Alysha Brilla

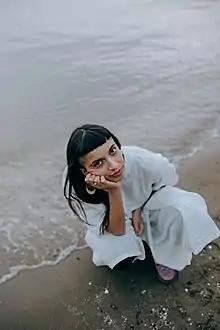
Brilla in 2022

Alysha Brilla (born November 3) is an Indo-Canadian musician, songwriter, and music producer. Brilla's music career includes festival performances at WOMAD, Woodford Folk and Montreal Jazz. Her music focuses on themes of connection and healing. Born in Mississauga, Ontario, and raised in Brampton, Ontario, she started singing in her early teens in local bands and at festivals. In 2010, she signed a major record deal at Lava/Universal Republic Records. Brilla has since released all of her music independently on her own music label, Sunny Jam Records. Brilla has received three Juno Award nominations for her self-produced albums.